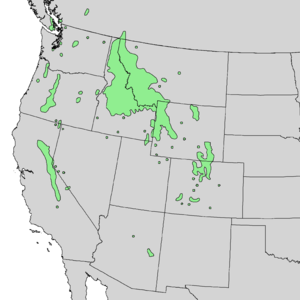
Salix geyeriana est une espèce de saule connu sous le nom de Saule de Geyer et saule argenté.